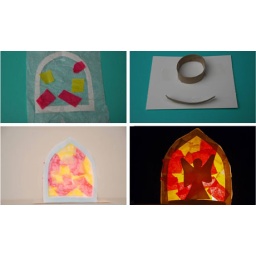
Tissue paper and card make a festive stained glass candle holder. Made by Maggy Woodley at Red Ted Art